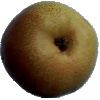
Label: pear_forelle